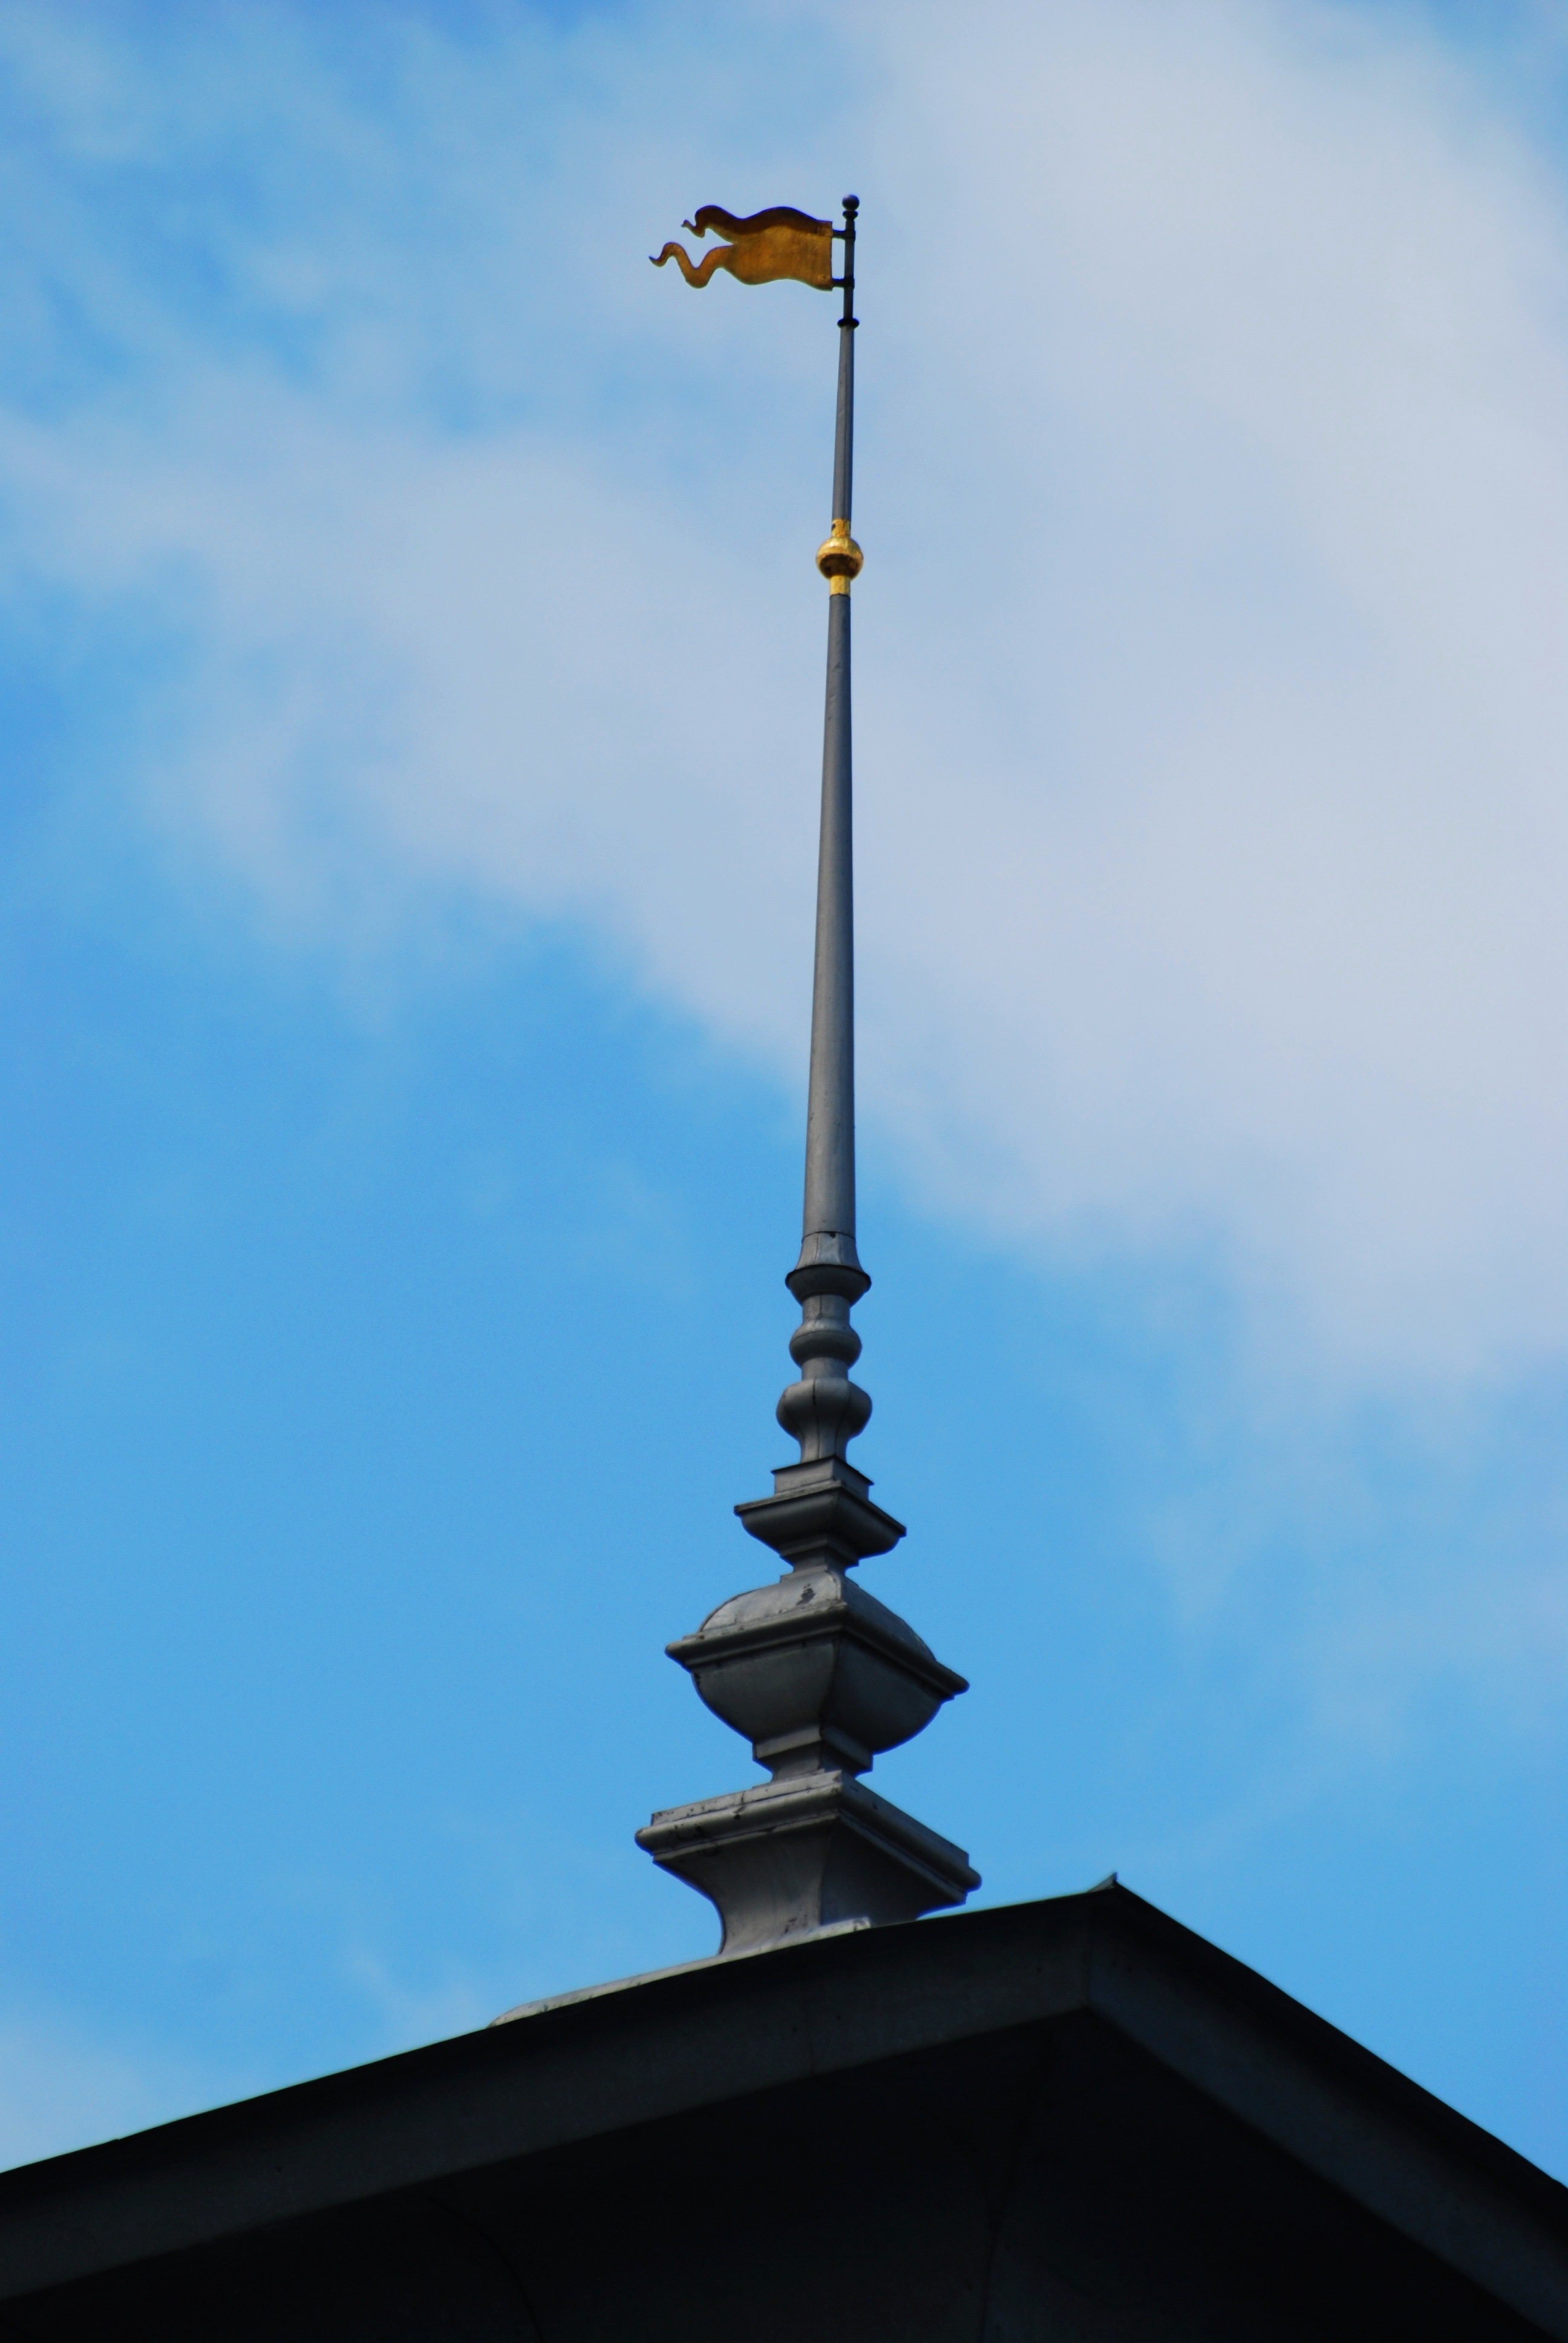
cloud, sky, city, monument, cityscape, statue, tower, mast, landmark, blue, street light, nikon, lighting, spire, steeple, light fixture, nikkor, russia, d80, cityscapes, 70300mm, nikond80, 70300mmf4556gvr, yaroslavl